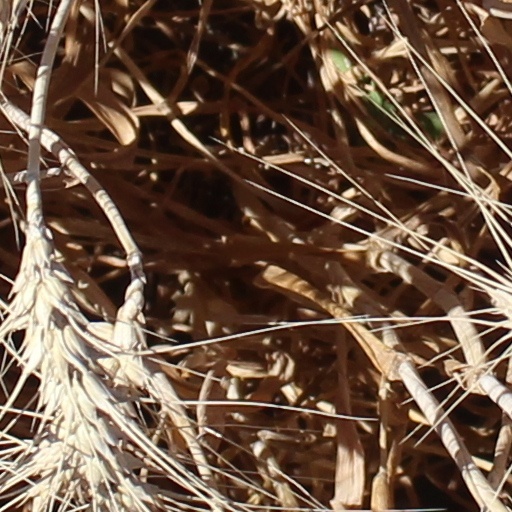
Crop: wheat